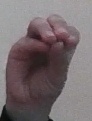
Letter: ha